Křižíkova (Prague Metro)

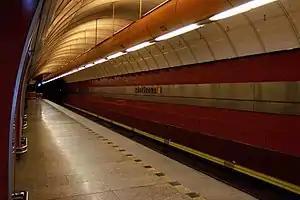

Křižíkova is a Prague Metro station on Line B in the Prague district of Karlín. The station was opened on 22 November 1990 as part of the extension from Florenc to Českomoravská. It was severely damaged in the 2002 floods, but was re-opened after being restored the following year.